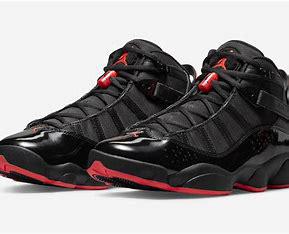
Brand: Jordan
Model: 6 Rings